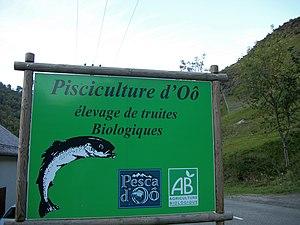
Pisciculture d'Oô
Oô est une commune française située dans le département de la Haute-Garonne, en région Occitanie.